John Fitzpatrick (mayor)

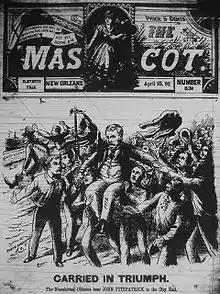

John Fitzpatrick (Fairfield, Vermont, May 1, 1844 – April 8, 1919) was an American mayor of New Orleans from April 25, 1892, to April 27, 1896.